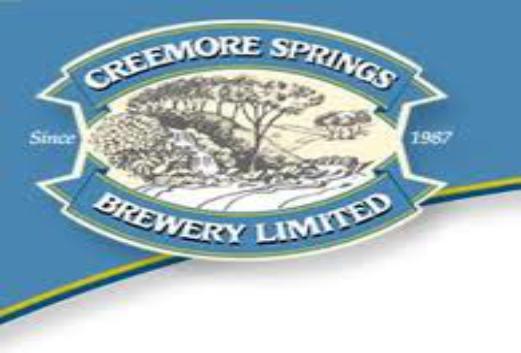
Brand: Creemore
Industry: Food